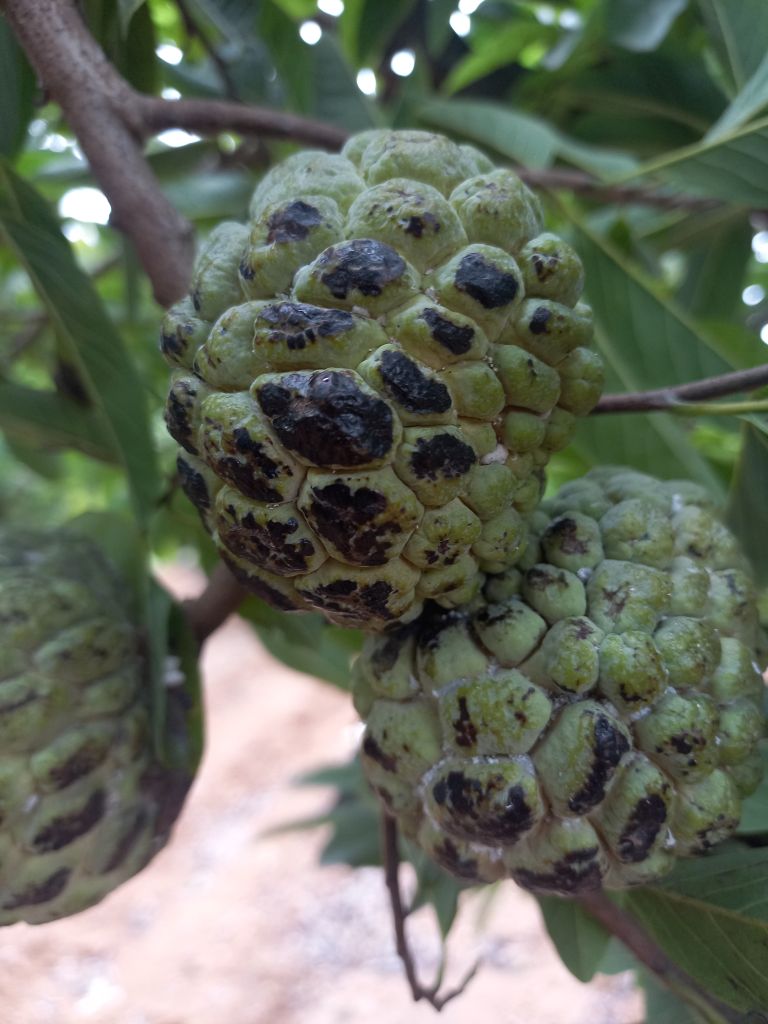
Disease label: Blank Canker